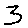
Label: 3